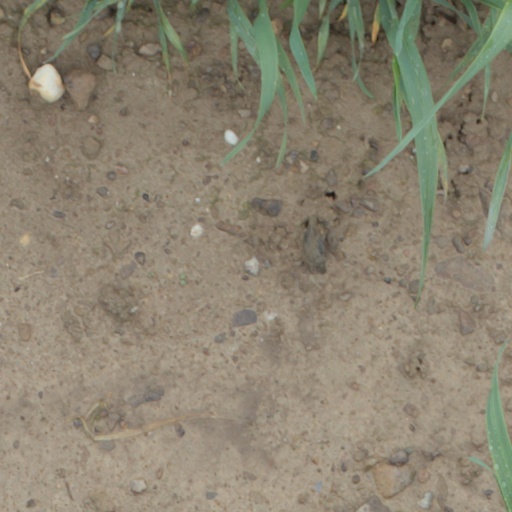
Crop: wheat